Rorbu

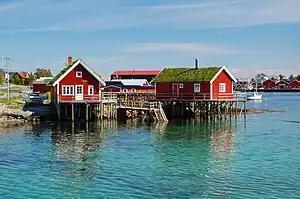
Rorbu in Reine

Rorbu is a Norwegian traditional type of seasonal house used by fishermen, normally located in a fishing village. The buildings are constructed on land, but with the one end on poles in the water, allowing easy access to vessels. The style and term is used along the coast of Western Norway and Northern Norway, and is most common on Lofoten and northwards to eastern Finnmark. The use of rorbu for fishing has diminished and the style of housing is now largely used to rent out to tourists.